Thane of East County

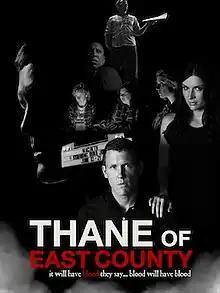
Poster

Thane of East County, also known as Blood Will Have Blood, is a 2015 black and white horror drama film written and directed by Jesse Keller in his feature film debut and is adapted from William Shakespeare's play "Macbeth". The film won Best Drama at Poppy Jasper International Film Festival and stars Carr Cavender, Molly Beucher, Connor Sullivan and Karl Backus.